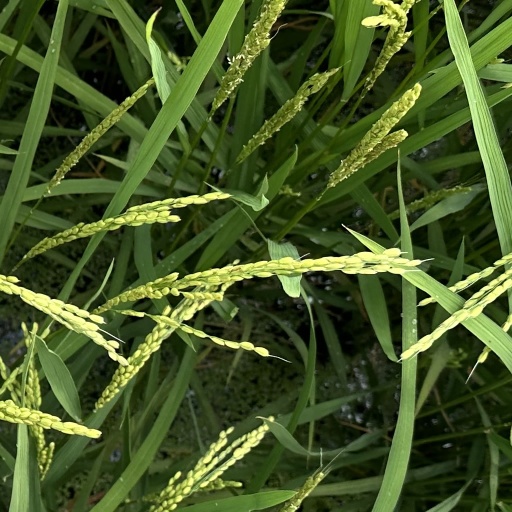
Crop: rice